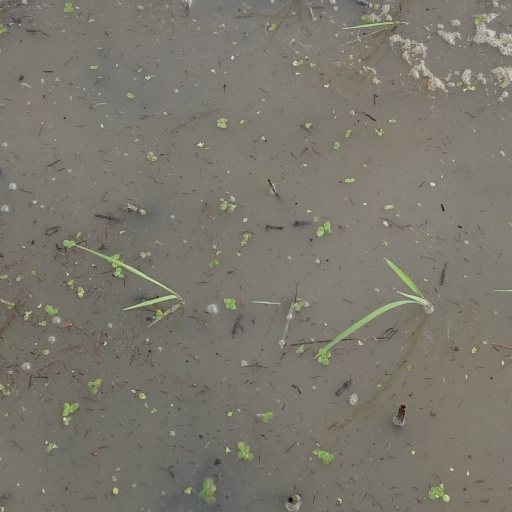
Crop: rice